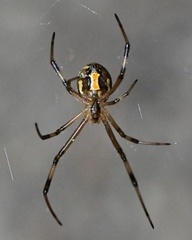
Species: Lactrodectus_hesperus